Cabinet (room)

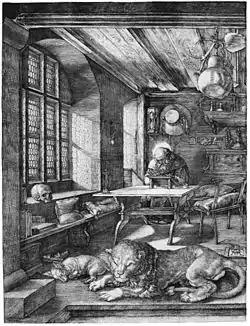
"Saint Jerome in His Study", 1514, by Albrecht Dürer

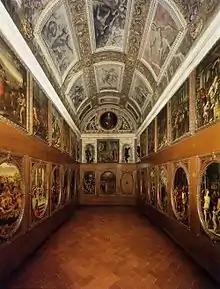
The richly decorated Studiolo of Francesco I

The standard fittings of the late medieval and early modern study can be inventoried among the conventional trappings in portrayals of Saint Jerome in illuminated manuscripts, in paintings, or in engravings like those of Albrecht Dürer ("illustration"): a chair; perhaps a footstool to lift the feet from the draughty floor; a portable desk with a slanted surface for writing; and a table, bearing a book-rest, perhaps with a weighted ribbon to hold a book open at a place, and a candlestick (to supplement the light from the window, which is often shuttered but also which often has a window seat in the depth of the wall). In Domenico Ghirlandaio's "Saint Jerome in his Study", shelving runs around the room at the level of the frieze, on it are curious objects, containers of various types, and large volumes lying on their sides.